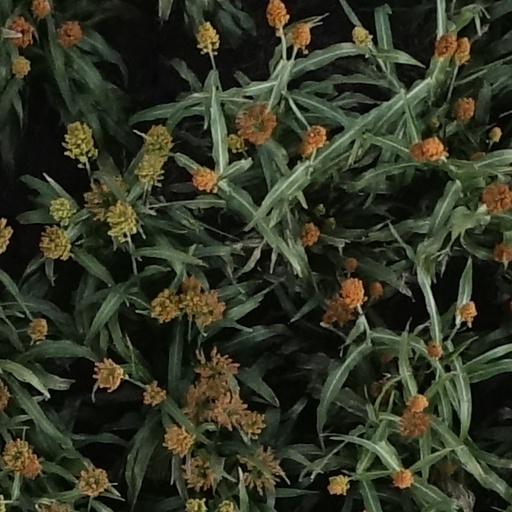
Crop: sorghum